Madonna in media

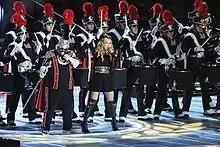
Madonna with CeeLo Green and the Center Grove High School drum line during the 2012 halftime show

Her presence on TV also achieved record ratings, including then the highest-rated for "The Arsenio Hall Show" in 1990, and HBO's then-most-watched nonsports event, with the broadcast of the "Blond Ambition World Tour Live". Madonna's halftime show of 2012 became the most-watched in the event's history at that point, and remains one of the 10 most-watched as of 2023.